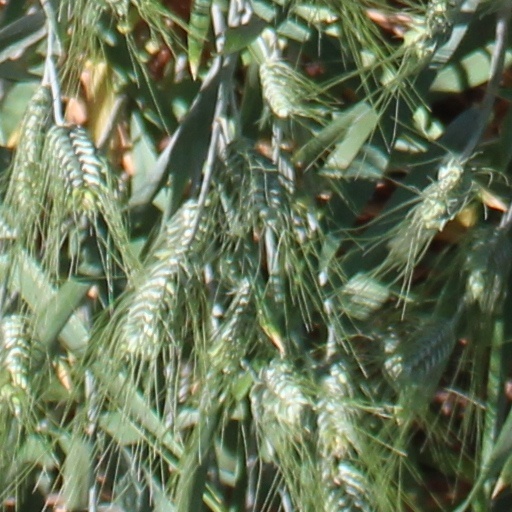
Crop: wheat